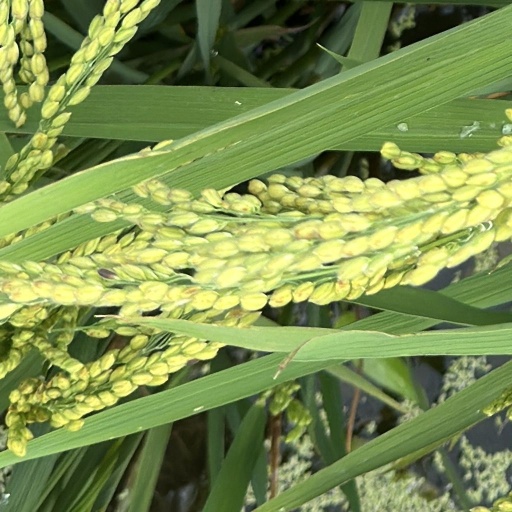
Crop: rice